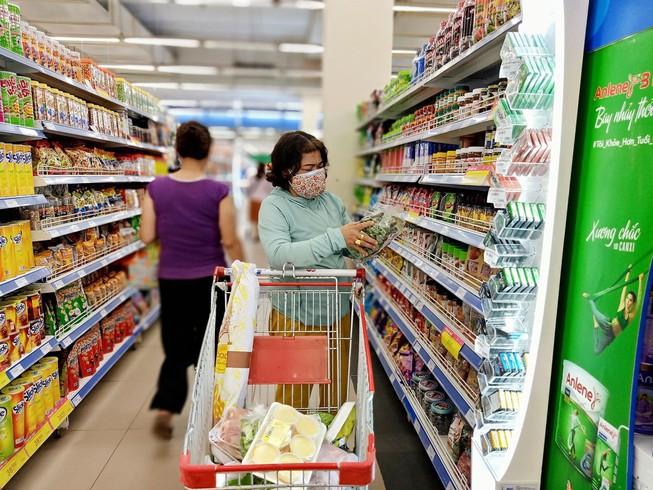
có một người phụ nữ mặc áo tím ở sau lưng của người phụ nữ mặc áo khoác xanh